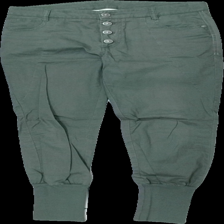
View: front
Type: Jeans
Category: Ladies
Brand: Not in the list
Brand text on label: House of lola
Colors: Green
Material: 100% bomull
Pattern: Other
Cut: Regular
Size: XS
Season: All
Price range: <50
Recommended usage: Reuse
Description: jeans
Comment: lite urtvättade